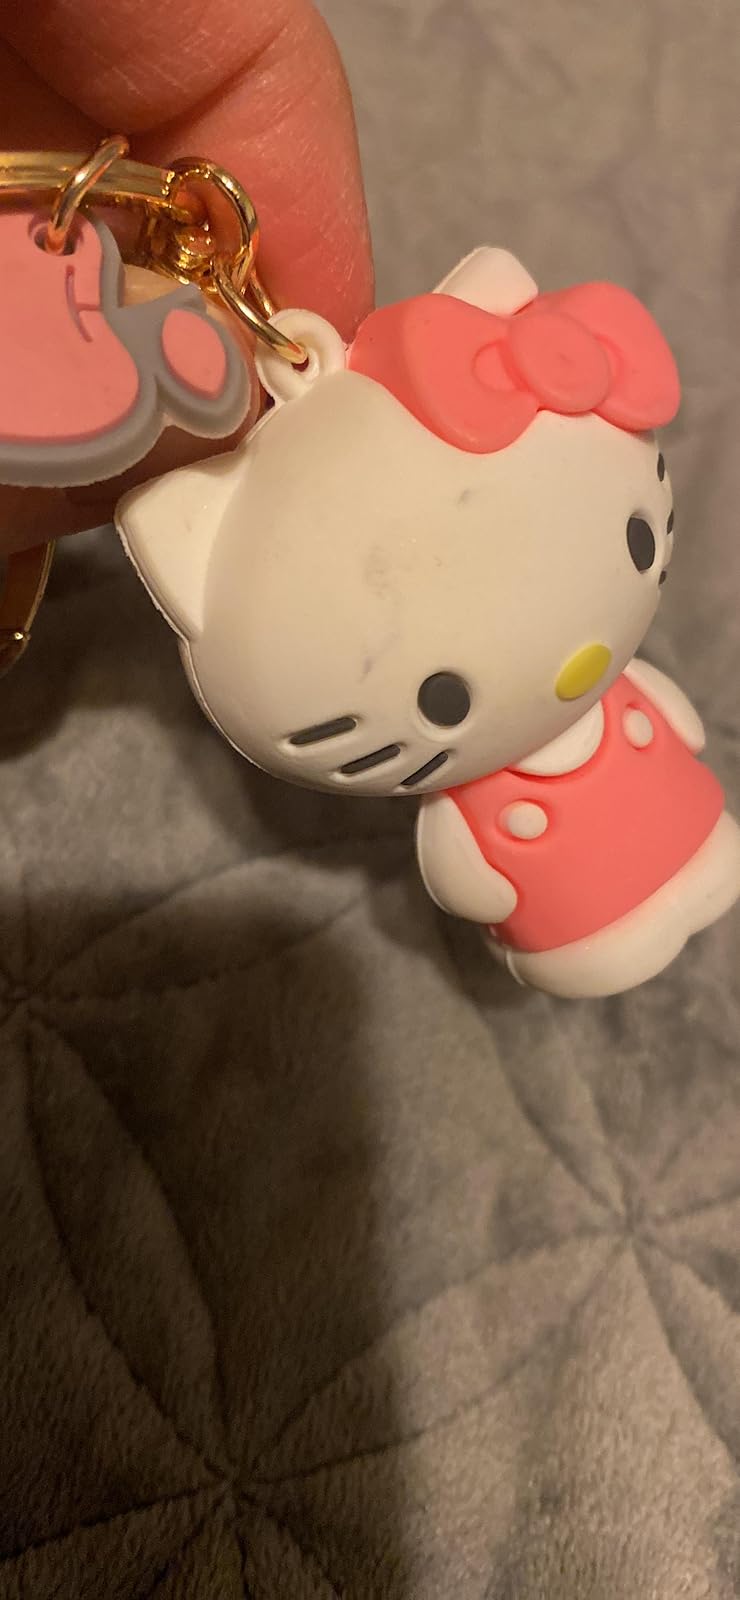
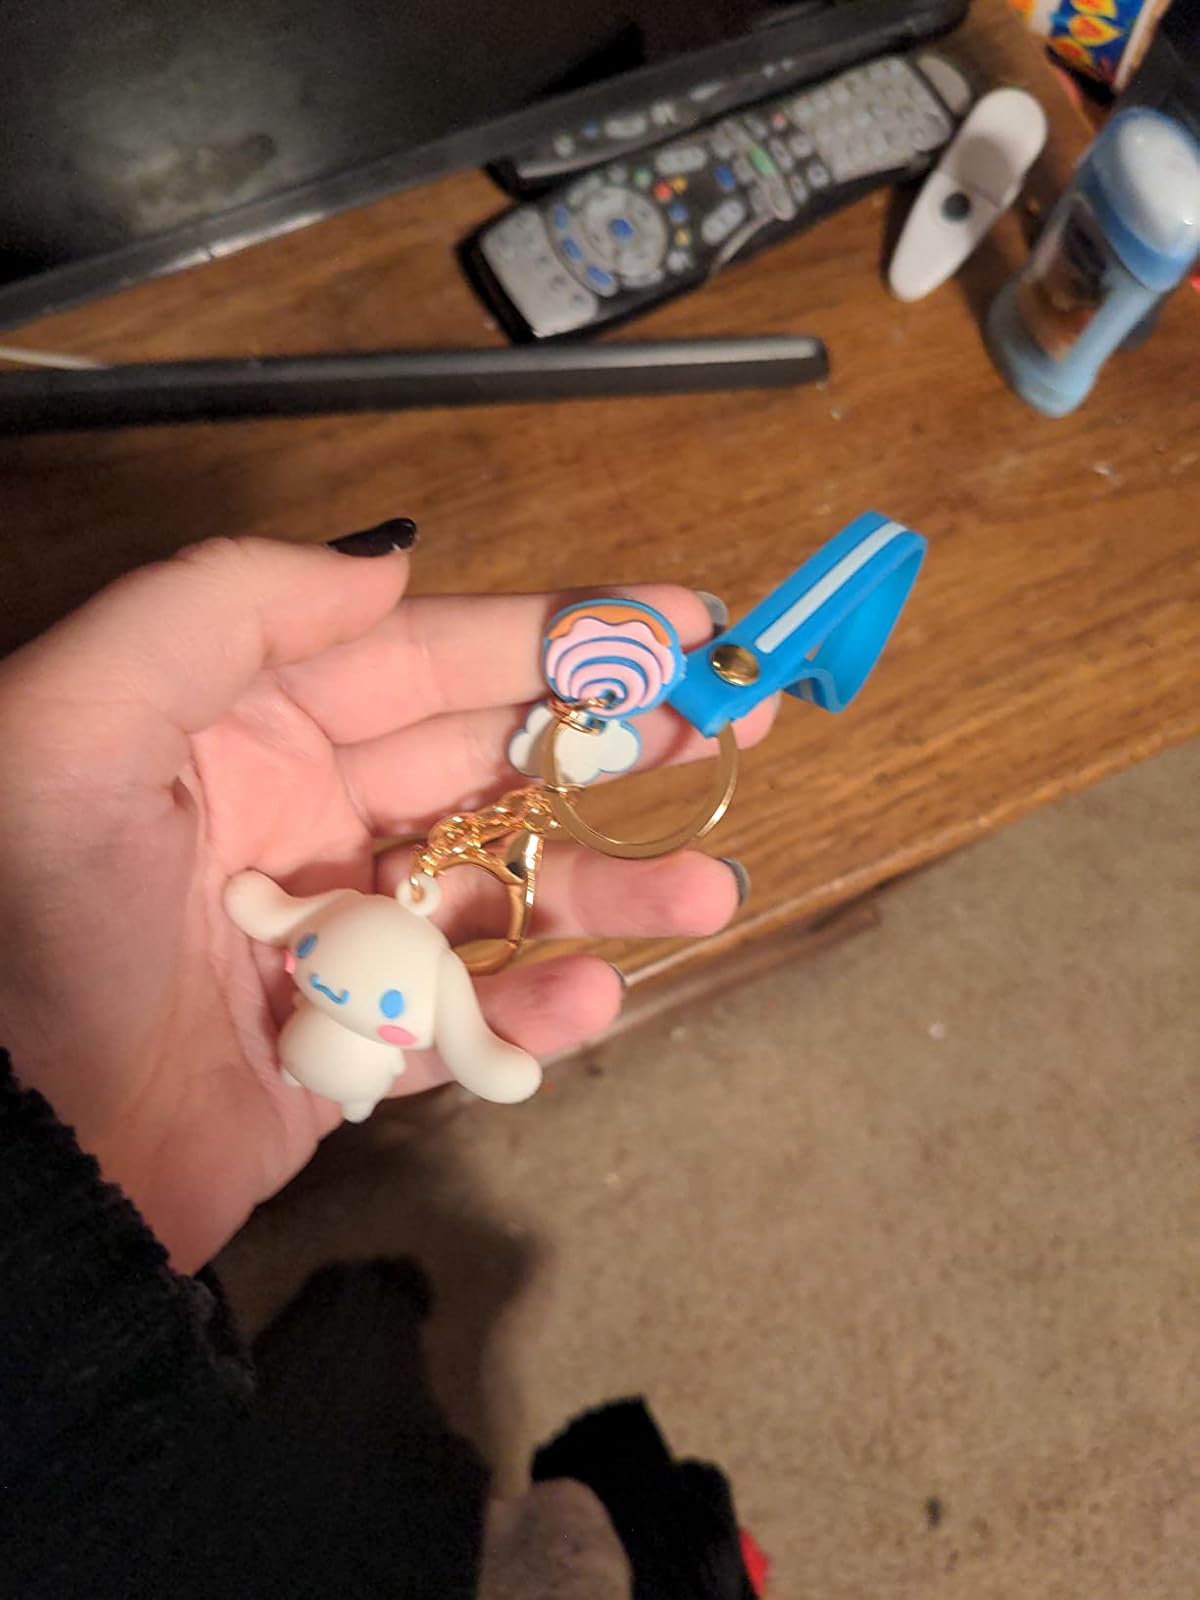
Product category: accessories_keychain
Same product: no